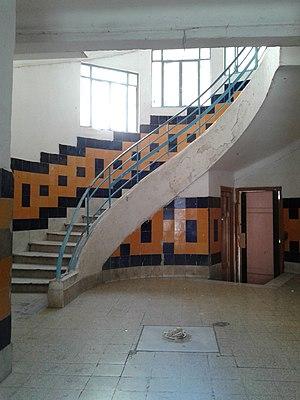
Cage d'escalier d'un des immeubles de recasement d'el Hafsia
Cet article recense les édifices de style Art déco à Tunis, en Tunisie.